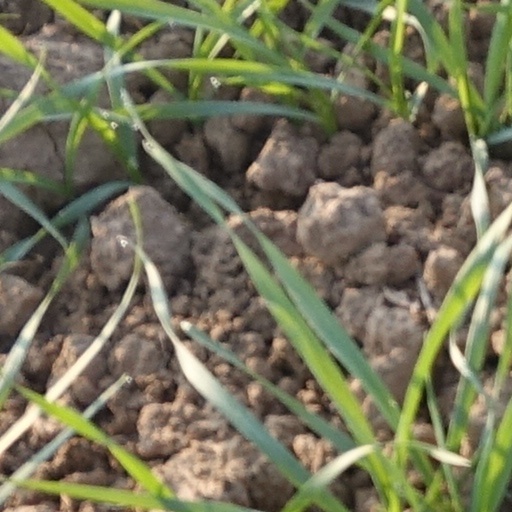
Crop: wheat